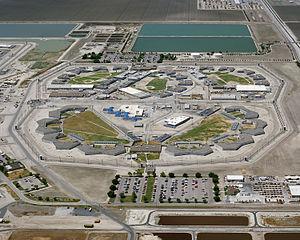
La prison d'État de Corcoran est un pénitencier pour détenus masculins de l'État de Californie situé dans la ville de Corcoran en Californie. La prison est gérée par le California Department of Corrections and Rehabilitation.